Nicky Rackard Cup

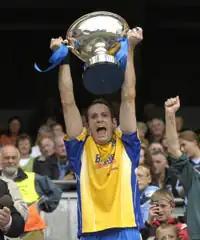

The twelve participating teams were divided into three groups of four and played in a round-robin format. Each team was guaranteed at least three games each. The three group winners qualified for the knock-out semi-finals of the competition. The runners-up in groups 3B and 3C contested a play-off with the winner playing the runner up in group 3A in a lone quarter-final. The winner of that match joined the three group winners in the semi-finals.